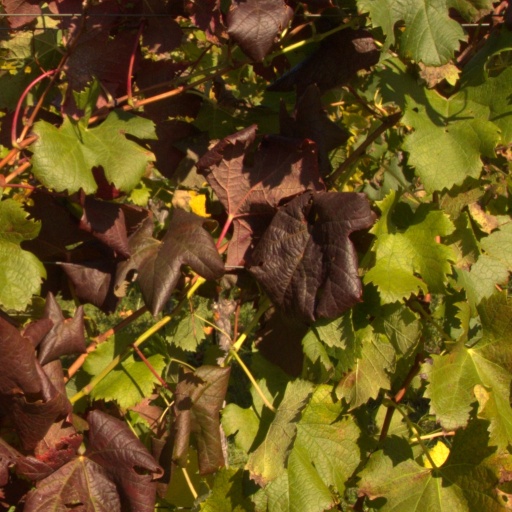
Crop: grape